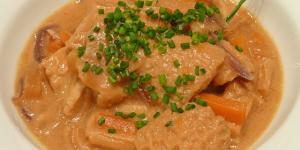
mondonguito a la italiana